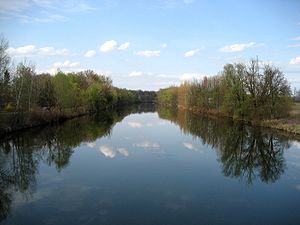
Mura
Mura ved Leibnitz i Østrig
Mura er en flod i Centraleuropa og en sideflod til Drava, der igen løber ud i Donau. Den har sit udspring i den østrigske nationalpark Hohe Tauern 1.898 m over havet, og den har en total længde på 465 km, hvor de 295 km er beliggende i Østrig, 98 km i Slovenien og de resterende 71 km udgør grænsen mellem Ungarn og Kroatien. Den største by langs floden er Graz i Steiermark i Østrig.